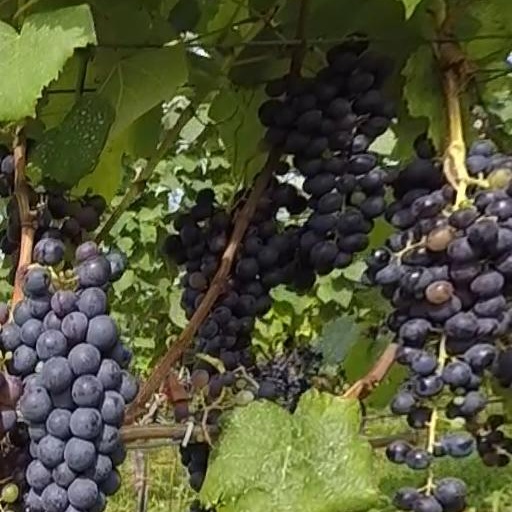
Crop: grape